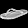
Label: Sandal